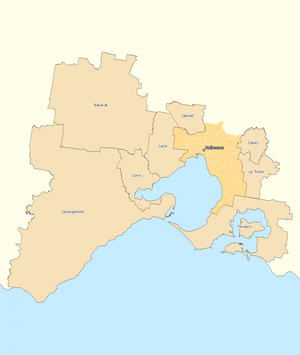
Valgkredse til Repræsentanternes Hus i Australien / Commonwealth valgkredse fra 2010 / Victoria
Valgkredse uden for Melbourne-området
Der er 150 valgkredse til Repræsentanternes Hus i Australien, kaldet Divisions, som hver vælger en repræsentant til Australiens Repræsentanternes Hus. De betegnes ofte electorates eller seats. Hver valgkreds vælger et medlem til Repræsentanternes hus, så valgkredsene er enkeltmandskredse.